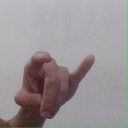
अक्षर: च